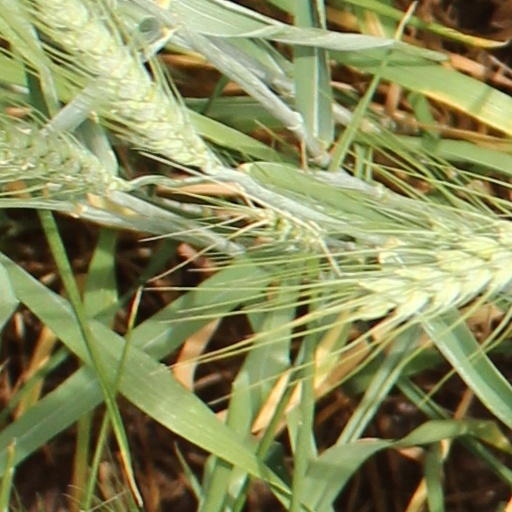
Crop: wheat